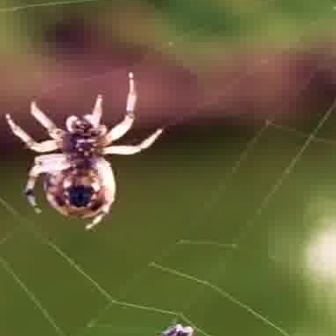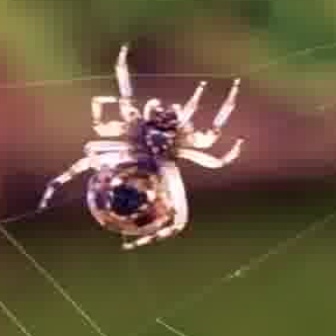
  Please identify the target specified by the bounding box [2,68,164,231] in the first image and locate it in the second image. Return the coordinates in [x_min,y_min,x_max,y_max] format.
Answer: [33,39,244,251]